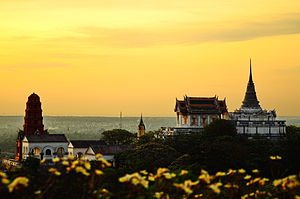
Phetchaburi (provins)
Fra Phetchaburi provinsen
Phetchaburi er en provins i det centrale Thailand. Provinsen er placeret længst mod nord på Malakkahalvøen og grænser mod øst op til Siambugten og i vest til Myanmar.